Kawashima Station

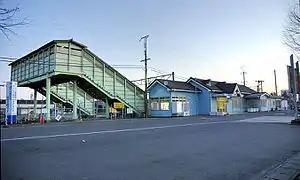
Kawashima Station, January 2007

is a passenger railway station in the city of Chikusei, Ibaraki, Japan, operated by East Japan Railway Company (JR East).